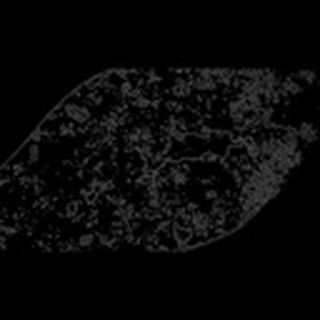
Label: cotton_powdery_mildew